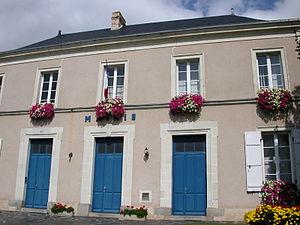
Mairie de Loiré